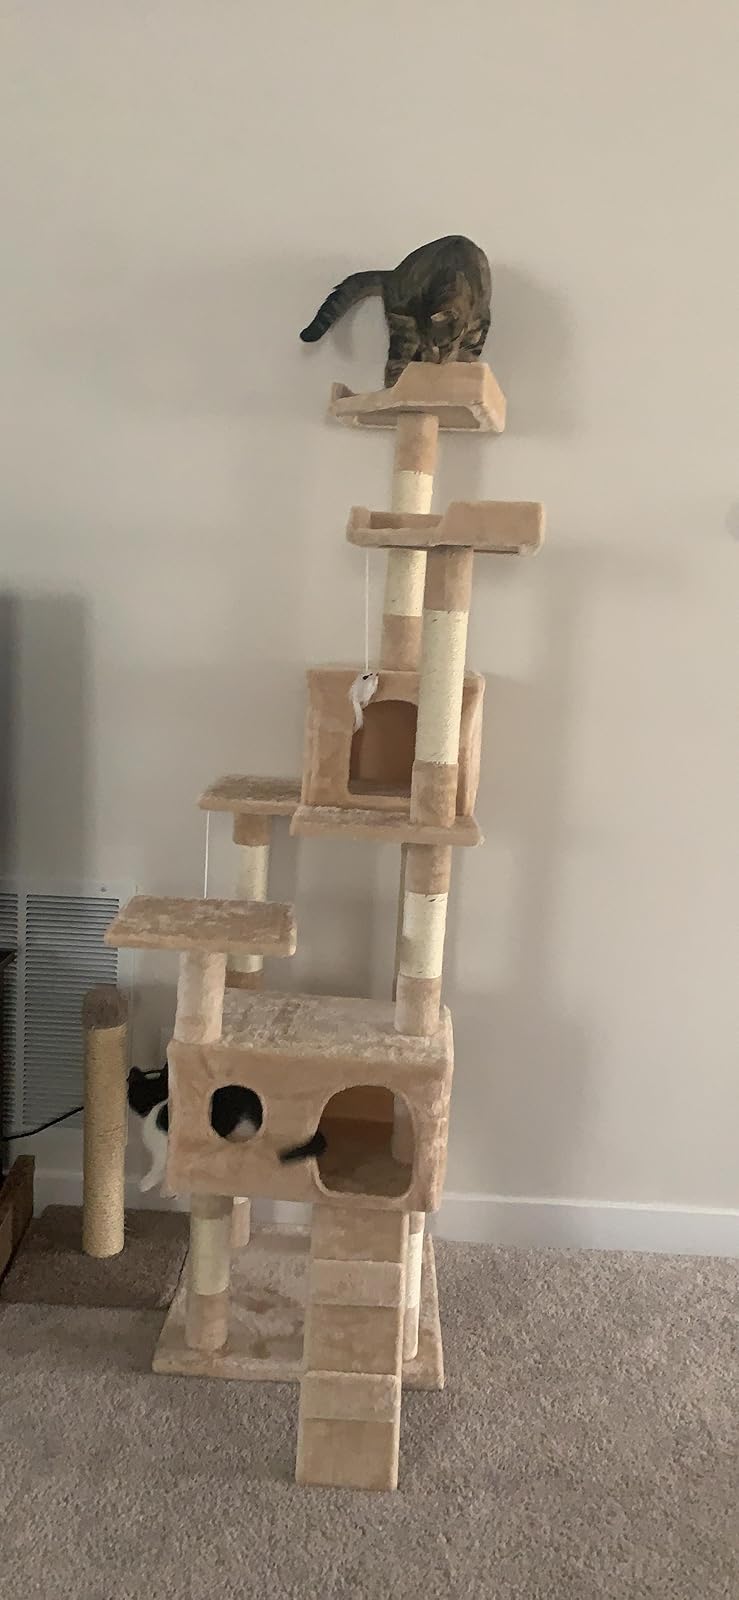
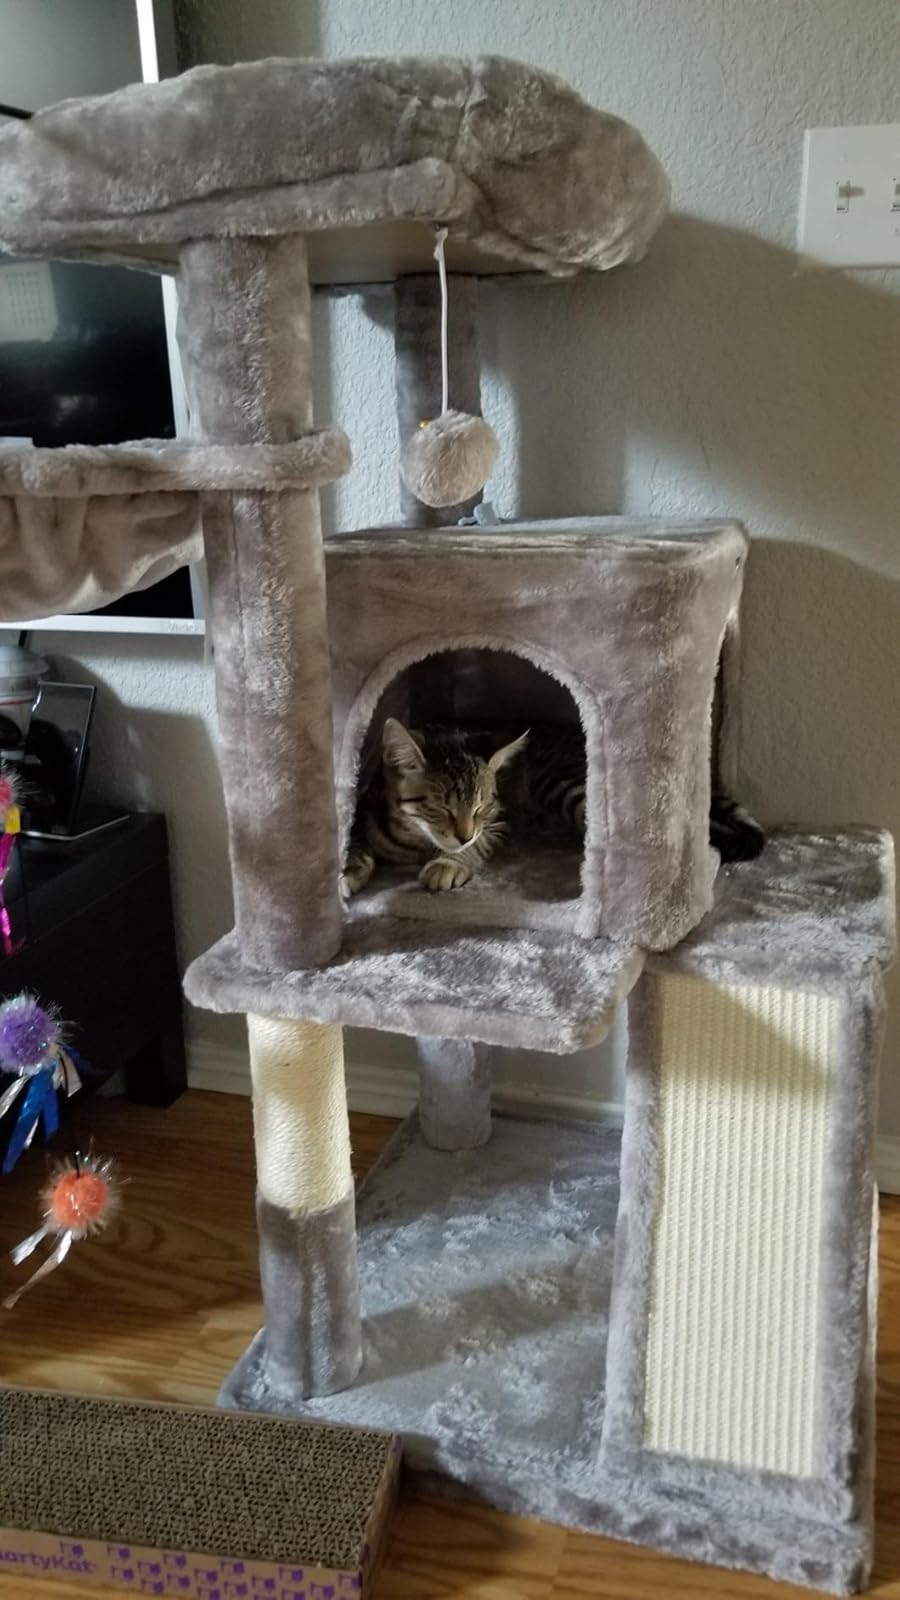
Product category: items_cat tree
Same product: no